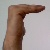
The image shows a hand gesture representing a space in Indian Sign Language.